Massachusetts House of Representatives' 2nd Norfolk district

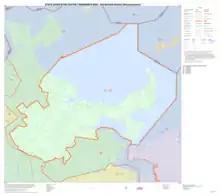
Map of Massachusetts House of Representatives' 2nd Norfolk district, based on the 2010 United States census.

Massachusetts House of Representatives' 2nd Norfolk district in the United States is one of 160 legislative districts included in the lower house of the Massachusetts General Court. It covers part of the city of Quincy in Norfolk County. Democrat Tackey Chan of Quincy has represented the district since 2011.